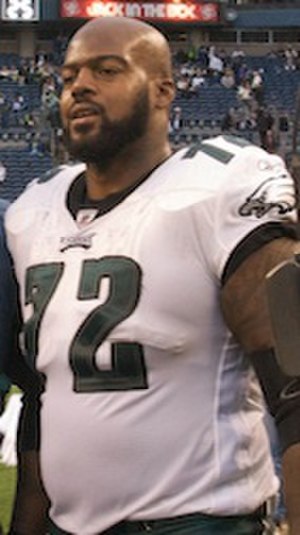
Tra Thomas
Tra Thomas
"William ""Tra"" Thomas III er en tidligere amerikansk footballspiller, der spillede i NFL. Han kom ind i ligaen tilbage i 1998, og spillede for Philadelphia Eagles og Jacksonville Jaguars.